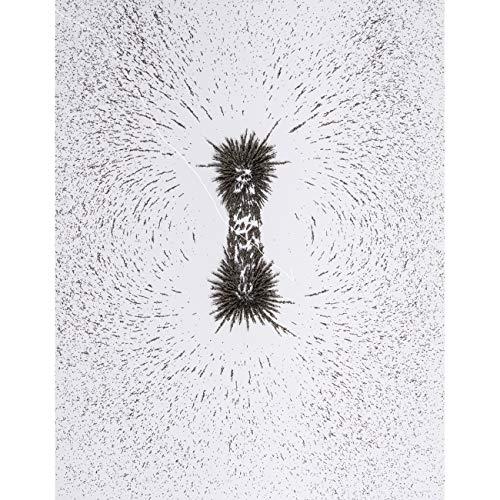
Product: Dowling Magnets DO-731019BN Iron Filings, 12 oz. Jars, Pack of 6
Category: Toys & Games | Learning & Education | Science Kits & Toys
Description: Use the iron filings to show magnetic fields.
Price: $7.00
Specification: Shipping Weight: 4.9 pounds (View shipping rates and policies)|ASIN: B07HNRKG76|Item model number: DO-731019BN|    #5746    in Science Kits & Toys